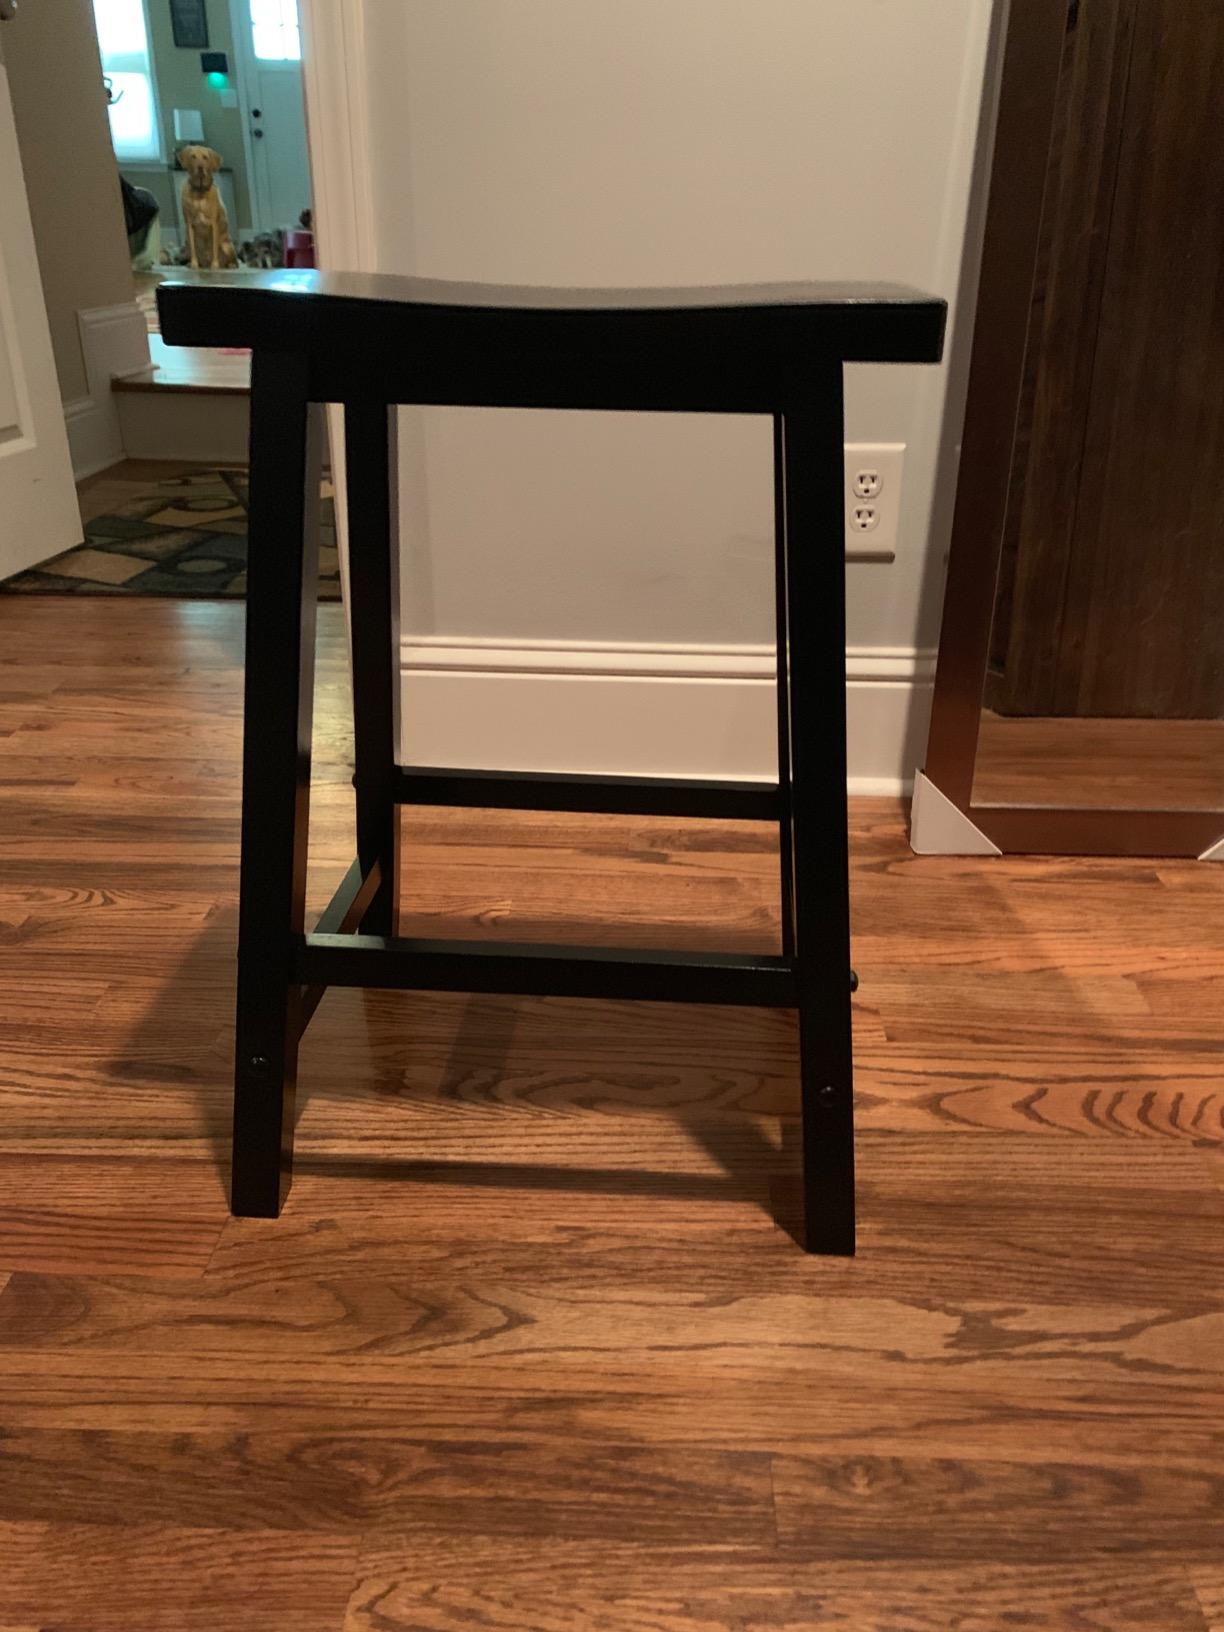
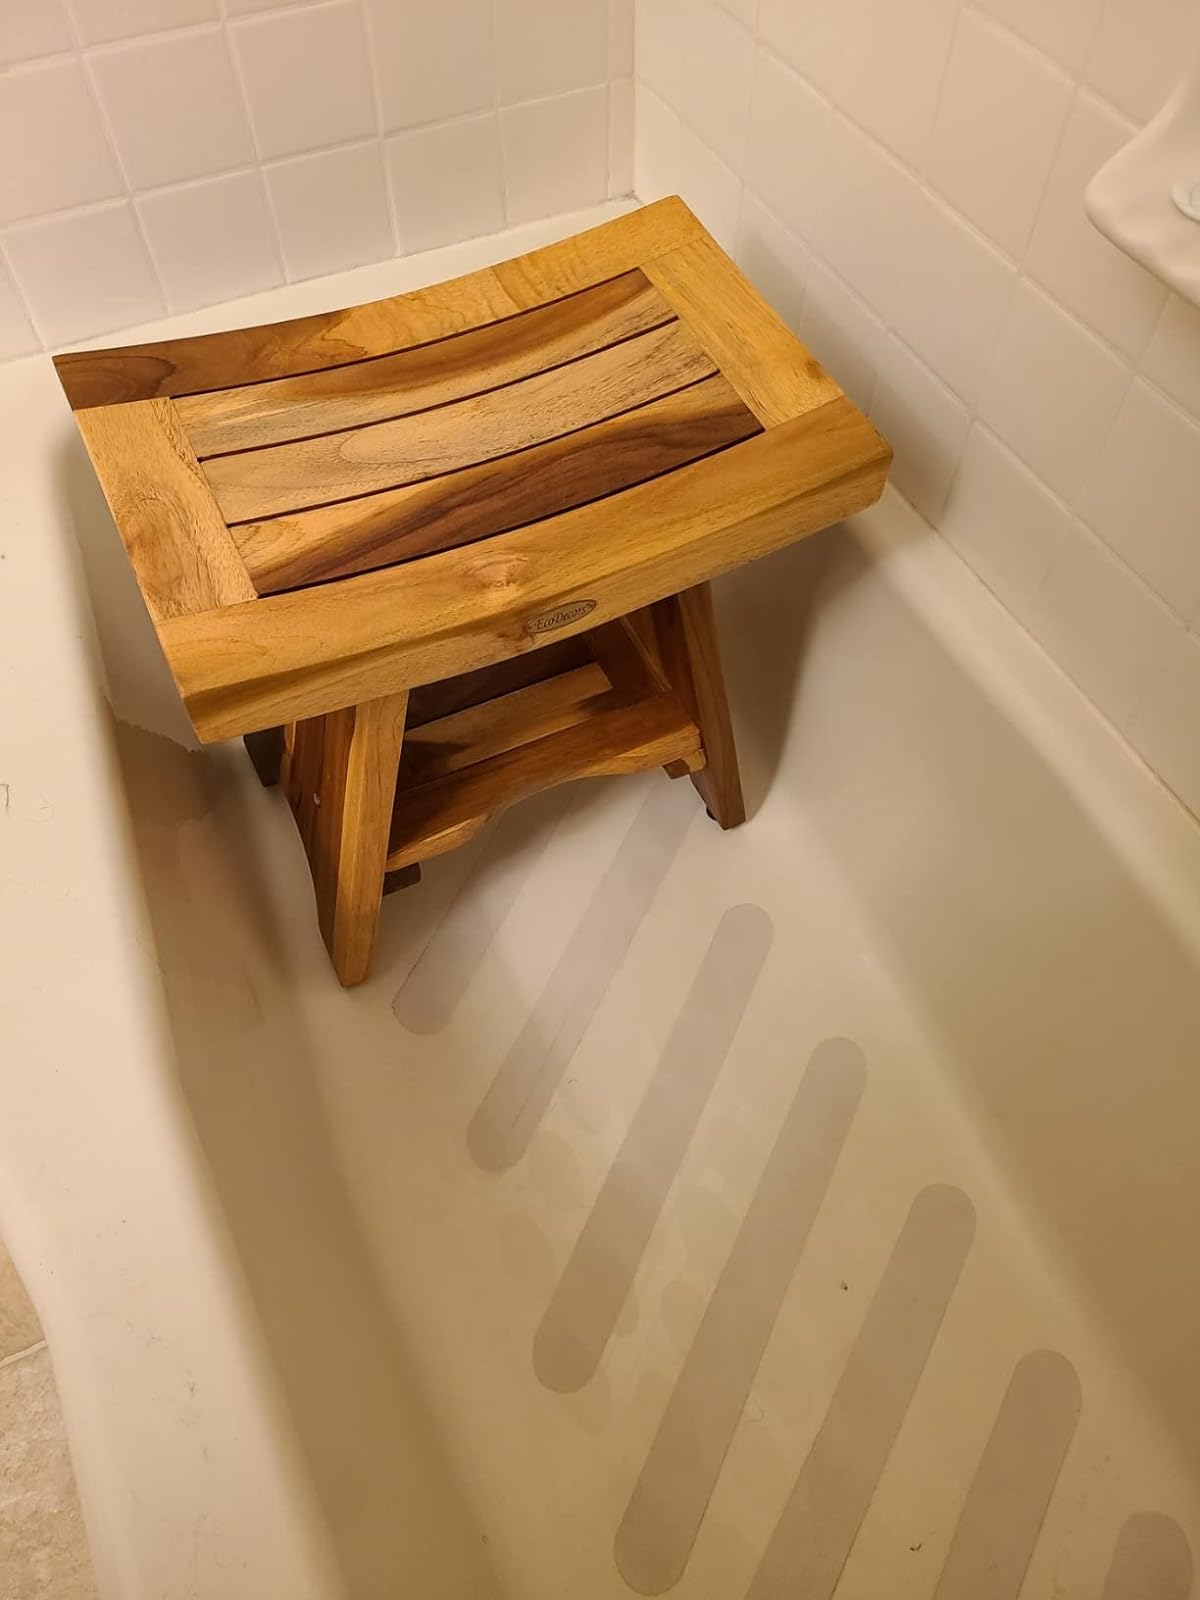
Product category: stool
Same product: no